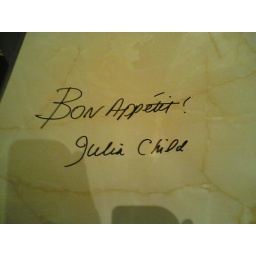
Signed table Julia Child used on first promo tour for her book in the US